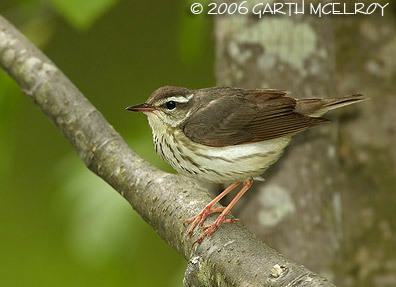
A photo of a louisiana waterthrush